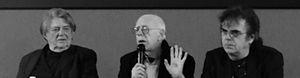
Jean-Pierre Mocky , Noël Simsolo, Roger Facon lors de Cinémania II à L'Idéal Cinéma - Jacques Tati d'Aniche en Novembre 2012
L'Idéal Cinéma à Aniche n' est ancien que par son nom, ce fut d'abord un hôtel syndical. Une première séance publique de cinéma eut lieu le 23 novembre 1905 par la Société du cinématographe automobile. Ce n'est qu'en 1922, lors de l'achat d'un premier appareil de projection, que l'édifice prend le nom d'Idéal Cinéma. Rénové à plusieurs reprises il est définitivement fermé en 1977. L' édifice est entièrement rasé pour faire place au Centre culturel communal Claude Berri inauguré le 3 mai 1995. Le centre communal culturel est composé de L’Idéal Cinéma - Jacques Tati ainsi que de la salle Louis Pol, sous gestion publique de la ville d'Aniche par un bail emphytéotique, au terme duquel il appartiendra à nouveau au syndicat CGT, bailleur et propriétaire des lieux. L'ancienne salle ainsi que la façade symbolique ont disparu.
Jean-Paul Adam Mokiejewski, dit Jean-Pierre Mocky, né le 6 juillet 1929 à Nice et mort à Paris le 8 août 2019, est un réalisateur, scénariste, acteur et producteur de cinéma français. Son œuvre compte plus de soixante longs métrages et quarante épisodes de série pour la télévision.